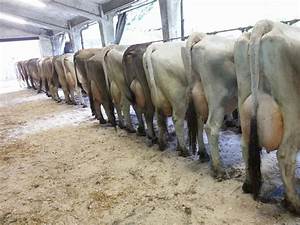
Label: mucca